Classical Greek sculpture

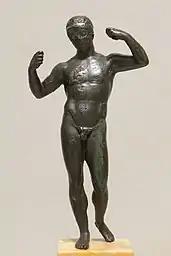
Reduced bronze copy of the Diadumenos by Polykleitos. BnF Museum

The emphasis on naturalism in statues also gave rise to consequences in the affective realm. It was not unusual that in their function as stand-ins for a person or a god, statues were the object of intense love, which could lead to the desire to get emotional and/or sexual gratification from the statues. From Pandora to Pygmalion, myths relate various intimate interactions of statues with humans, and historical records show that mortals could also fall into the temptation to seek from the "simulacra." Aristophanes warned against the risk of humans giving in to passions in front of statues or becoming too attached to them, and being condemned to live as the living dead nurturing an ever-incomplete love, although he considered that from the inevitable frustration could be born the opportunity for the individual to discover themselves.